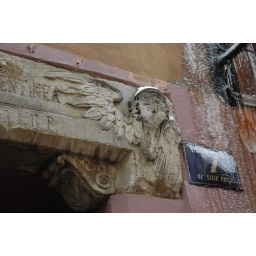
Road sign near the bar